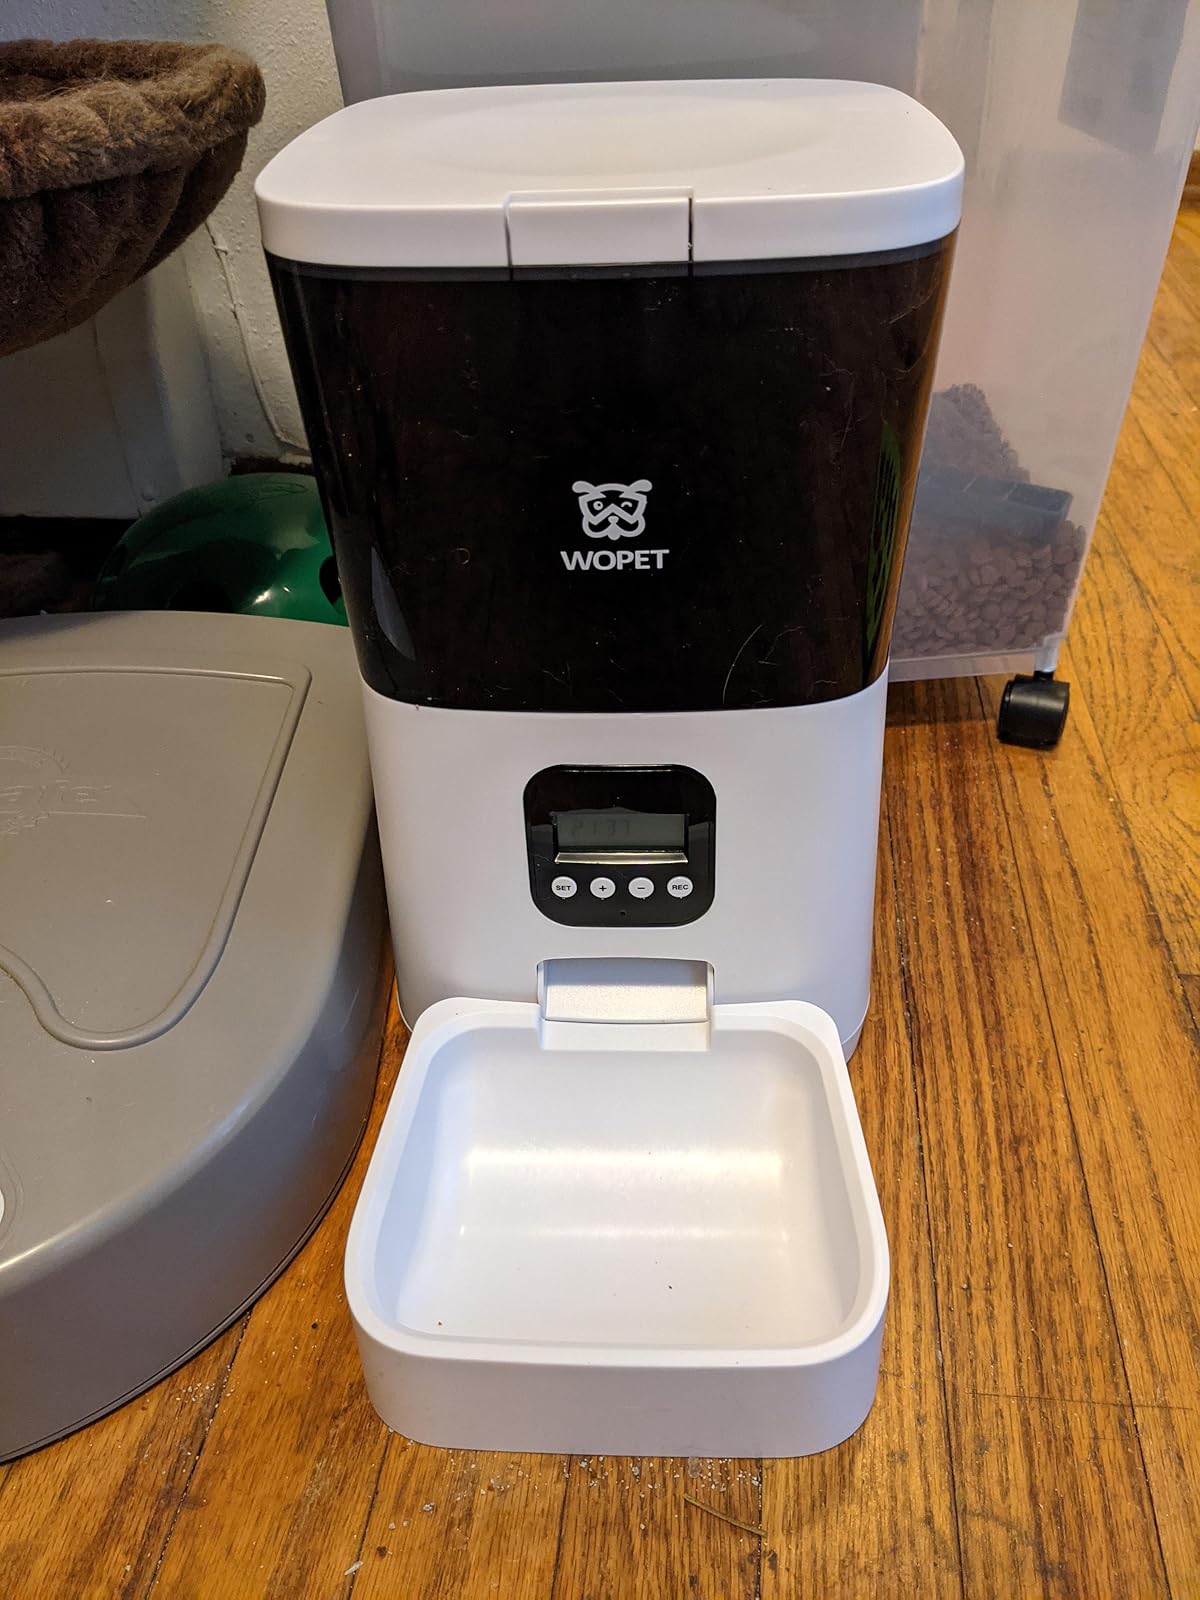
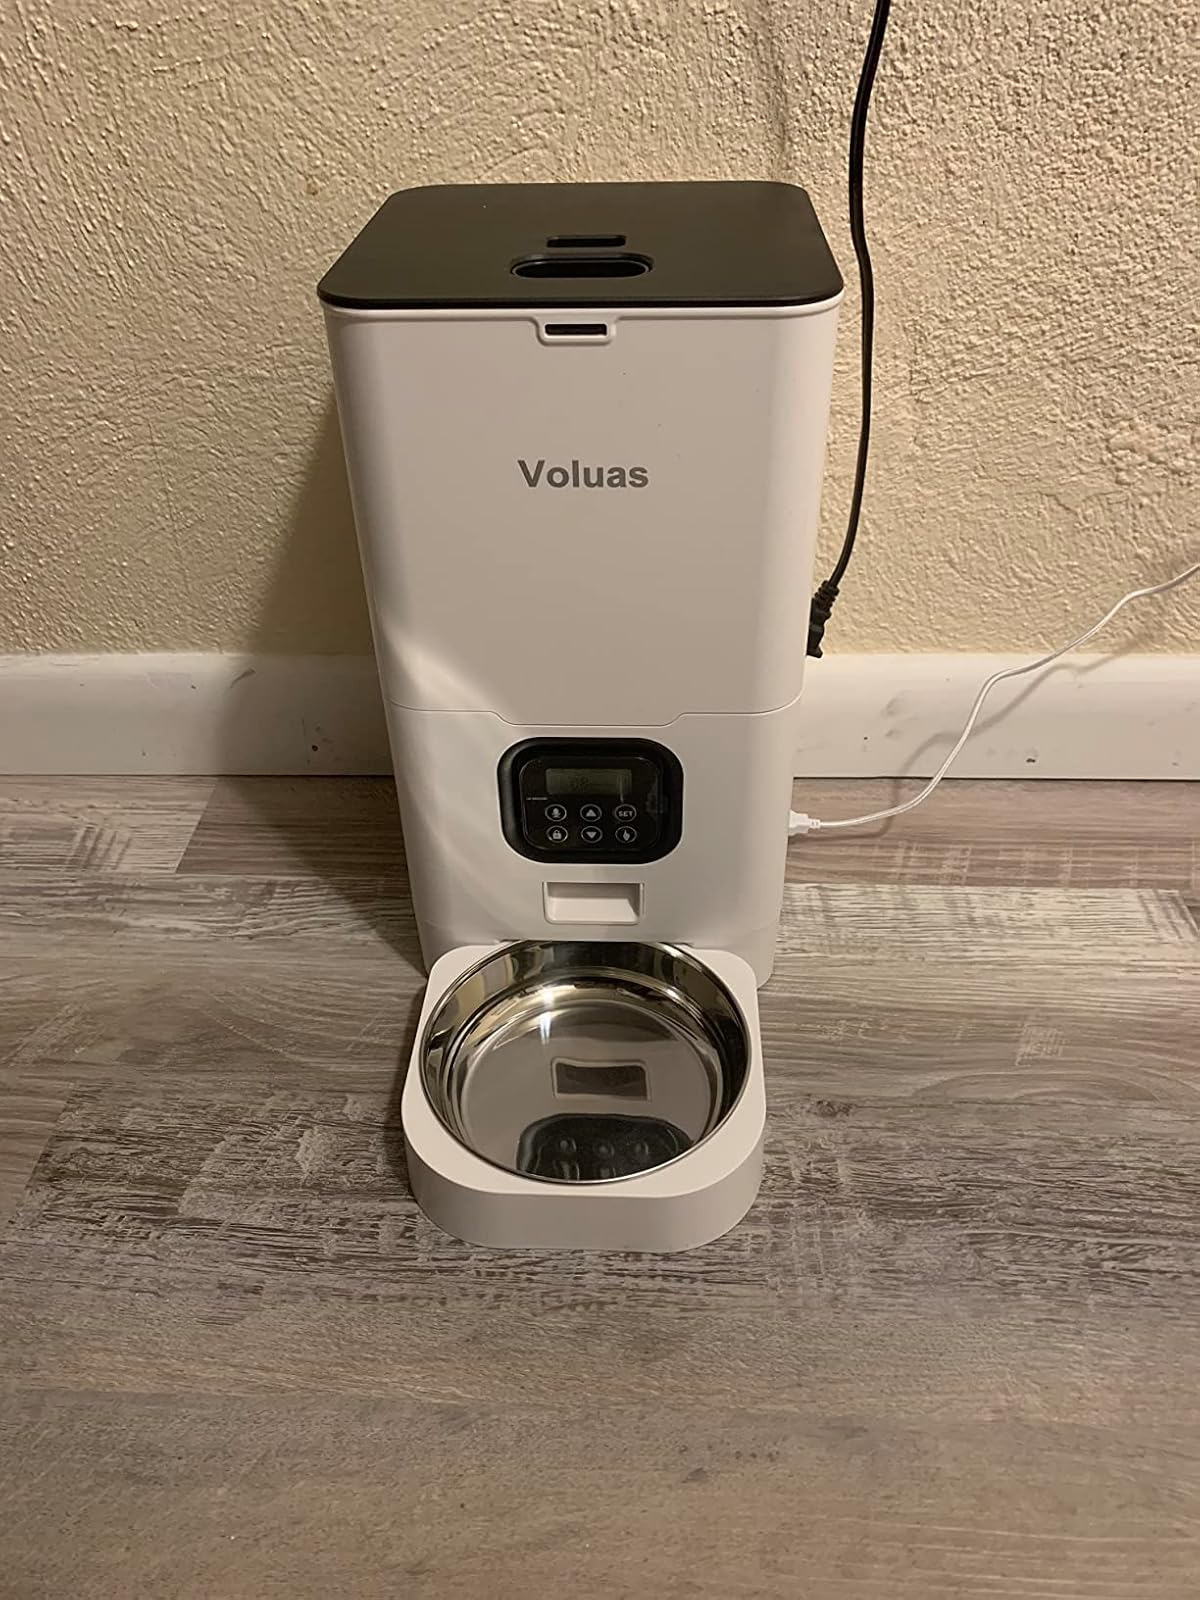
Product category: items_feeder
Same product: no